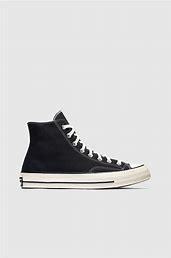
Brand: Converse
Model: Chuck Taylor All Star 1970S Canvas